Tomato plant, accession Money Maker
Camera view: bottom (45 deg); turntable rotation: 300 degrees
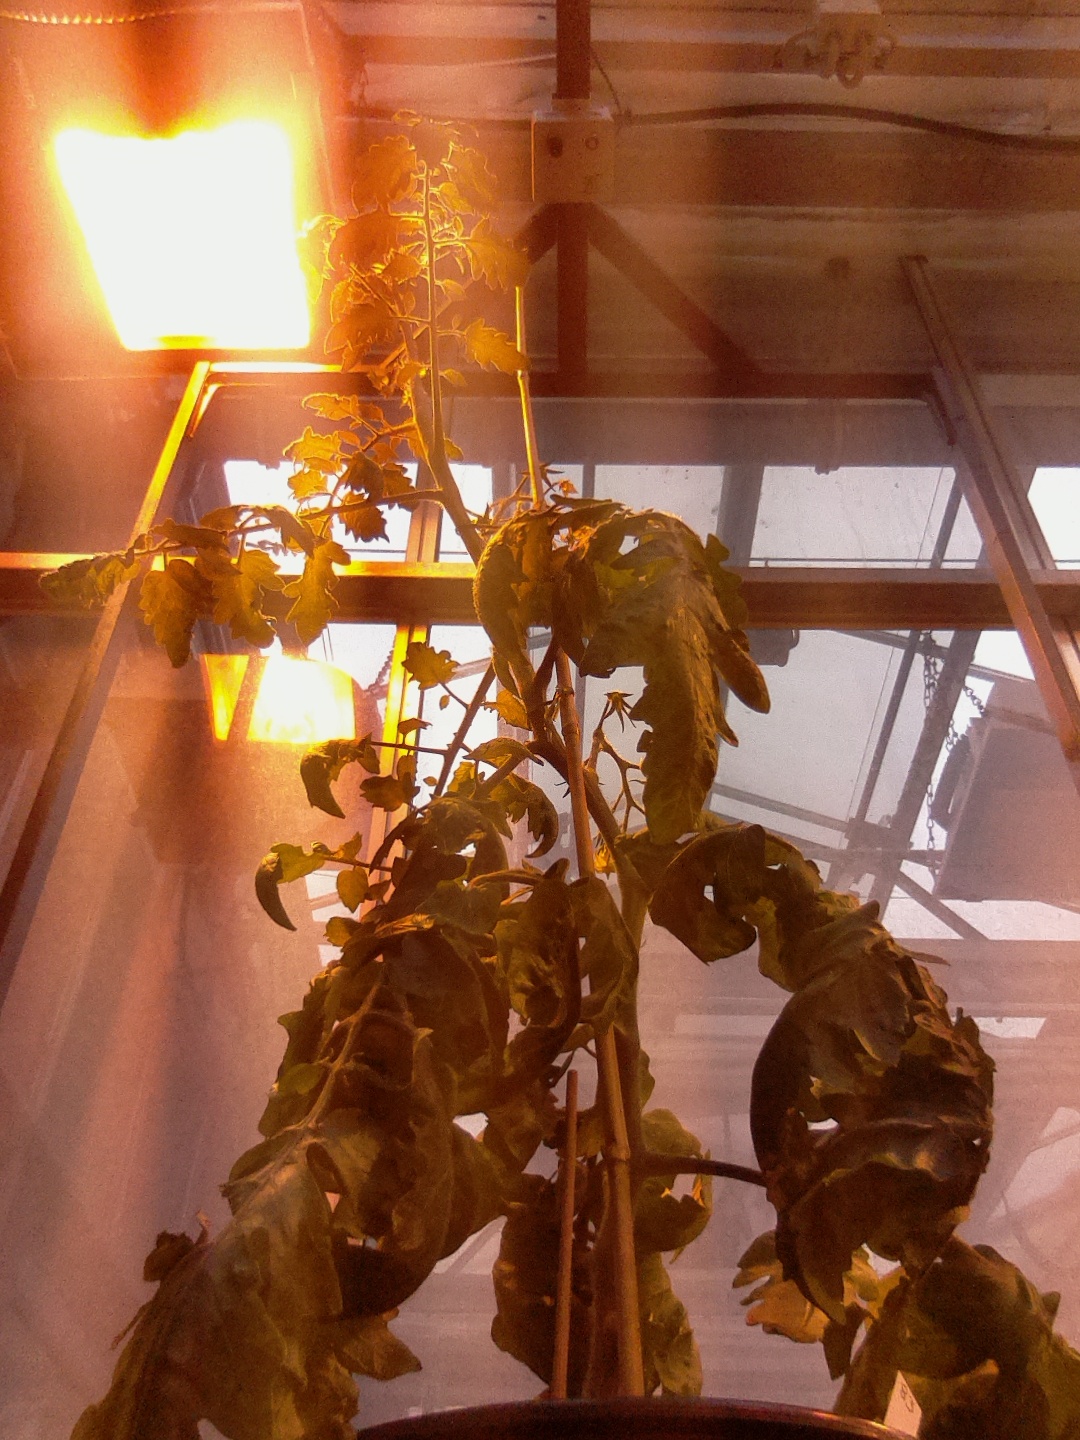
BBCH growth stage 71: 10%-20% of final fruit size